Shin-Shibamata Station

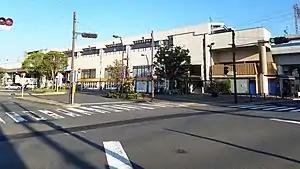
Shin-Shibamata Station in October 2019

is a railway station in Katsushika, Tokyo, Japan, operated by Hokusō Railway.